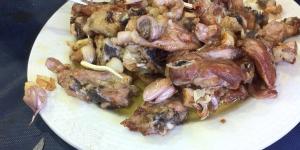
chuletas de cabrito al ajo cabanil